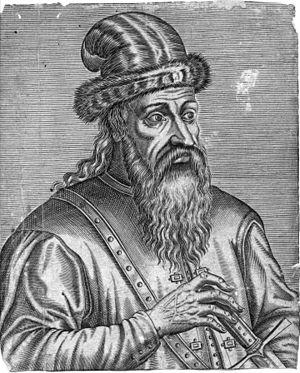
portrait gravé
Skanderbeg est un seigneur albanais du XVᵉ siècle considéré comme le héros national albanais pour sa résistance à l'Empire ottoman. Georges Castriote est né à Krujë, son père était le seigneur albanais Jean Castriote et sa mère Vojsava, une princesse fille du Seigneur de Pollog, Dominicus alias Moncinus, lié à la famille Muzaka. Son père, seigneur de la moyenne Albanie, avait été obligé par les Ottomans de payer un tribut à l'Empire. Pour s'assurer de la loyauté de ses dirigeants régionaux, le sultan avait l'habitude de prendre leurs enfants en otage et de les élever à la cour ottomane. En 1413, Georges Castriote et ses trois frères furent emmenés par le Sultan turc, Mehmet I. Il suivit l'école militaire de l'Empire ottoman, avec le futur sultan Murad II, qui monte sur le trône en 1421, après la mort de son père, Mehmet I. Le sultan Murad II lui confie de hautes charges militaires. Skanderbeg remporta plusieurs victoires militaires en Asie, agrandissant l'Empire pour le compte des Turcs. Après la mort de son père, le prince Gjon, le Sultan, au lieu de lui conférer le titre paternel, occupe l'Albanie et installe un gouverneur à Krujë.
Le 17 janvier est le 17ème jour de l’année du calendrier grégorien. Il reste 348 jours avant la fin de l'année, 349 si elle est bissextile.